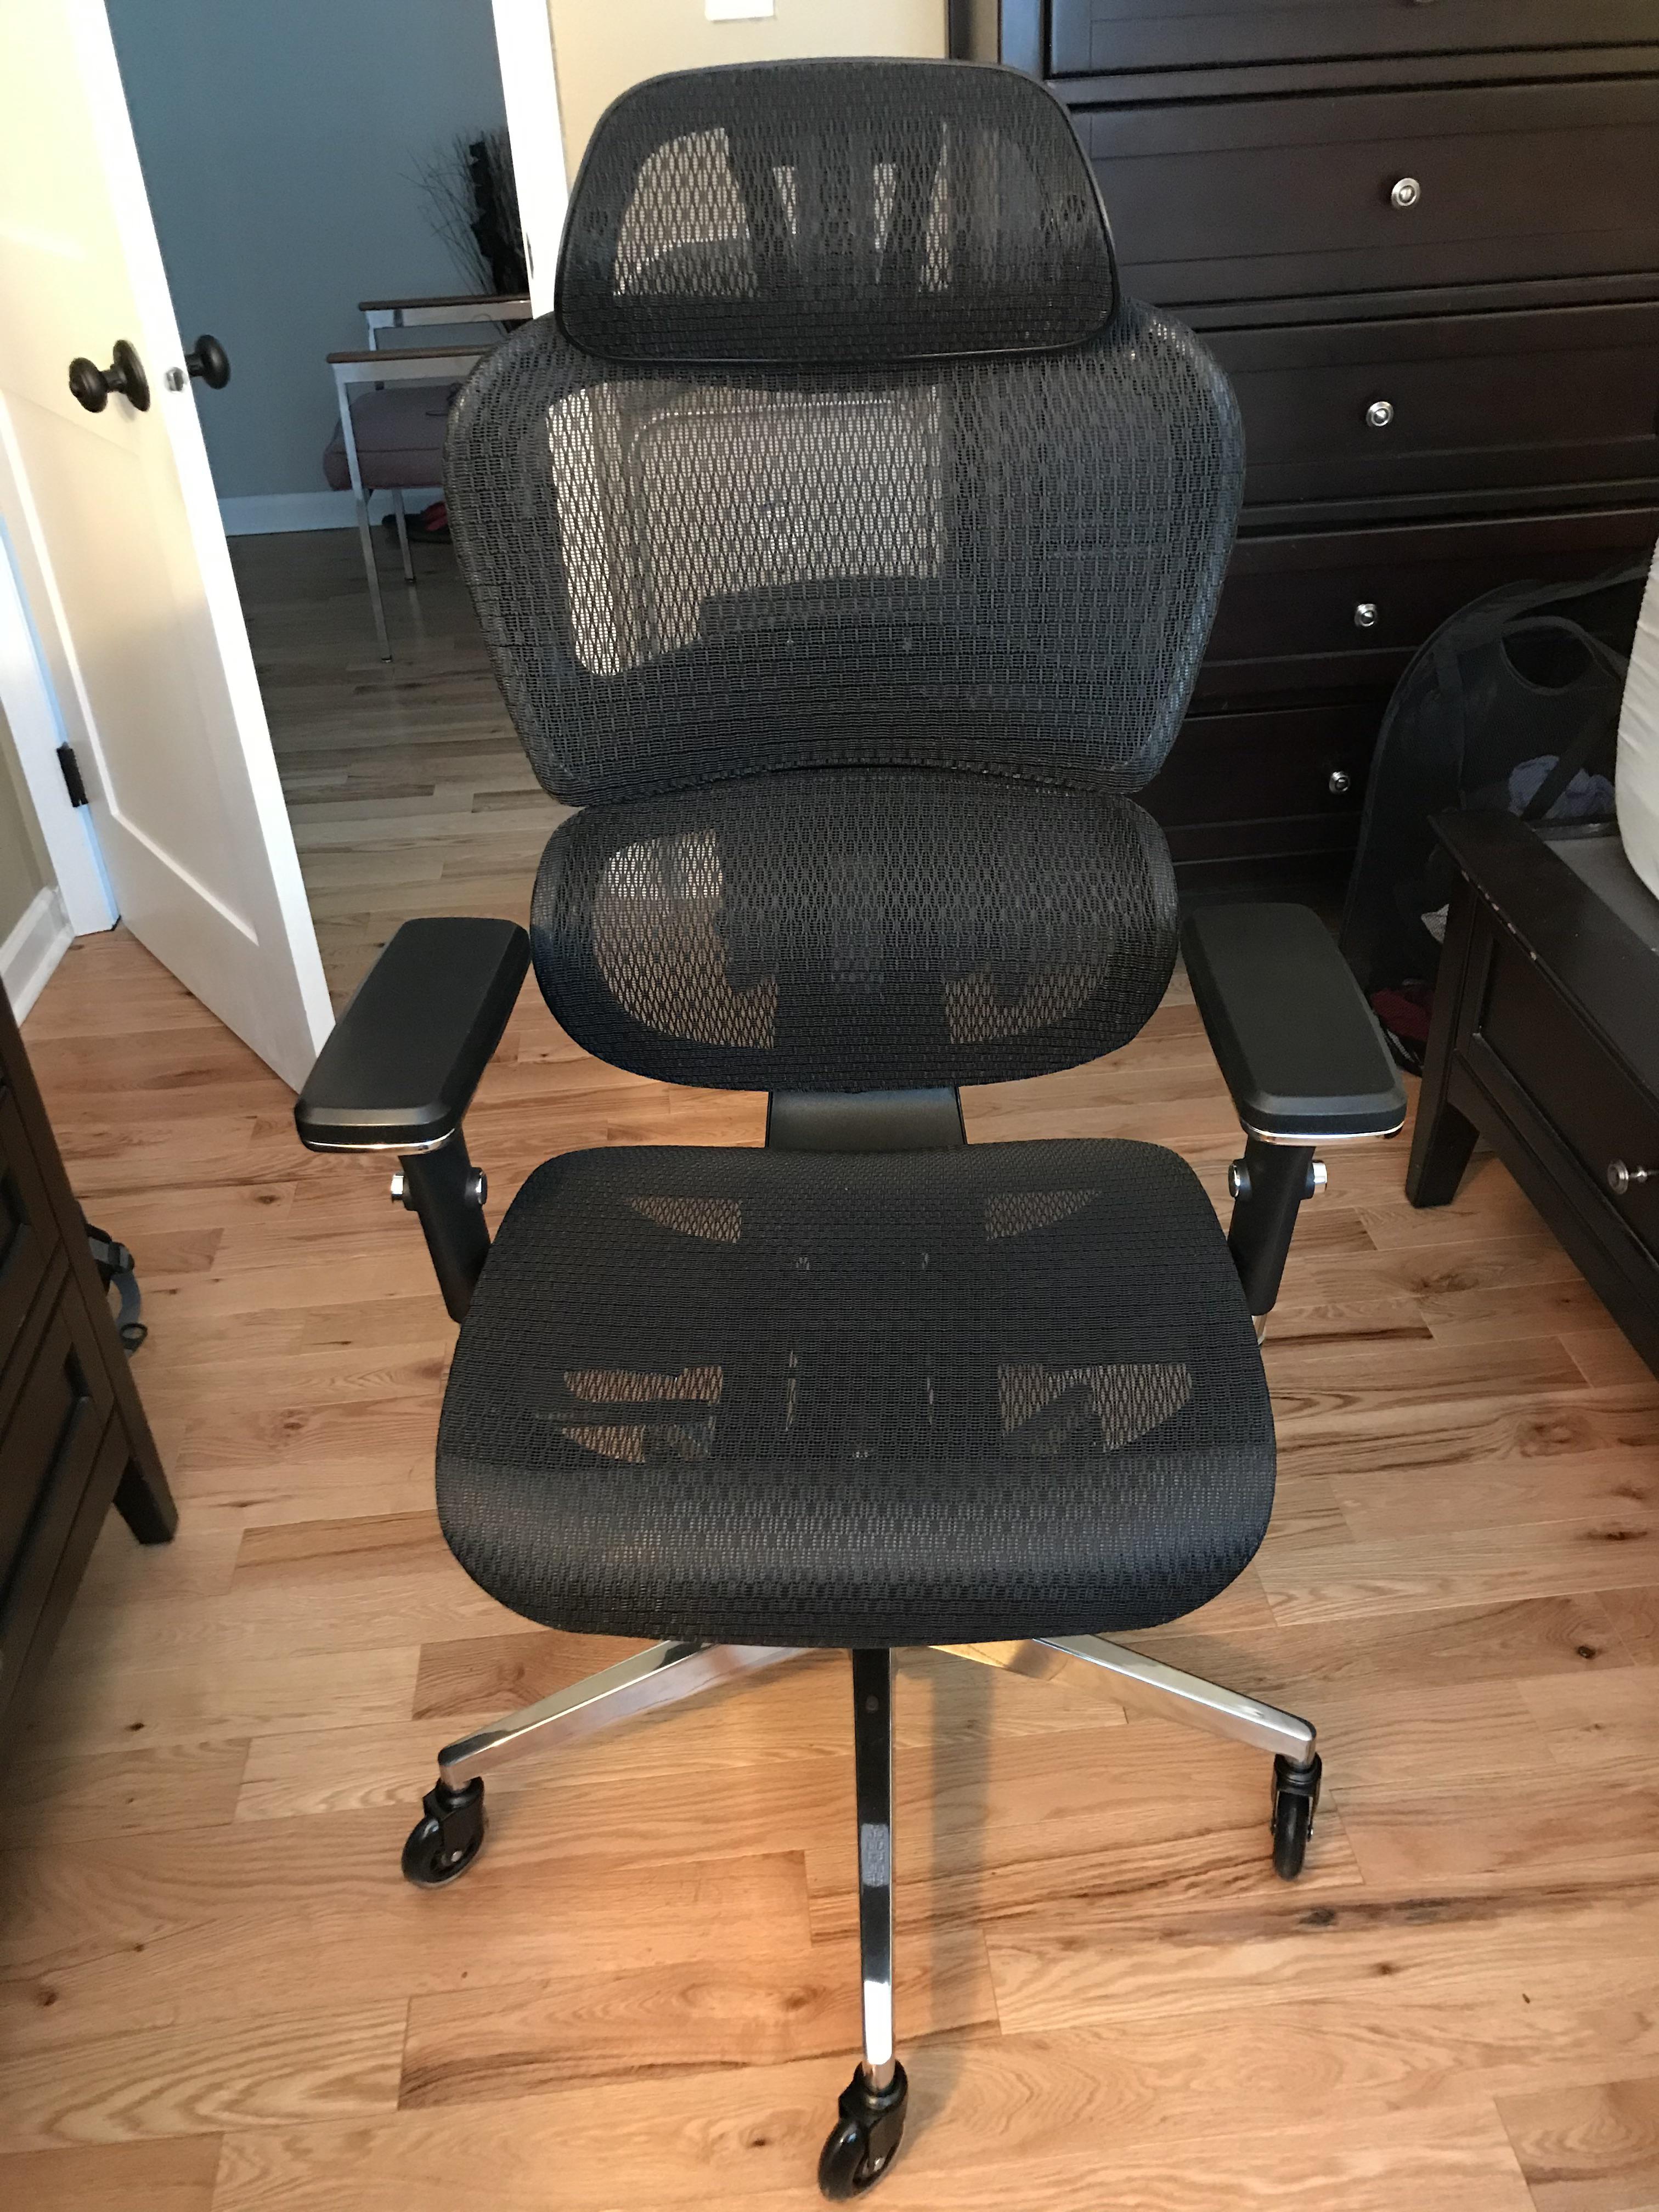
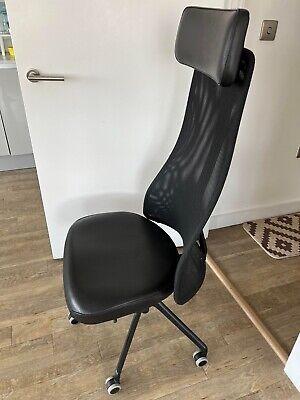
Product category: items_chair
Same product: no